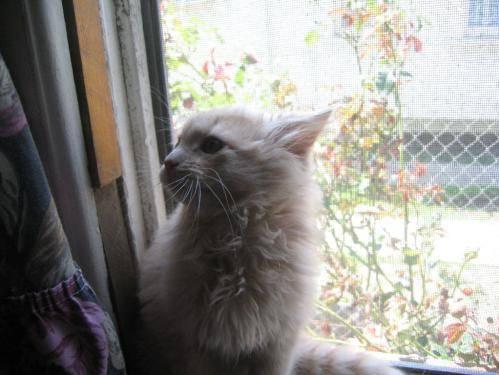
cat